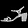
Label: Sandal